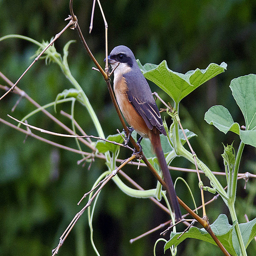
A bird sits perched on a branch near leaves.
A bird that is on a stem of a tree.
A blue bird sits on a thin branch near some green leaves.
A small bird is perched on a young softwood branch.
A blue and red bird perched on a vine